Just like Home (2007 film)

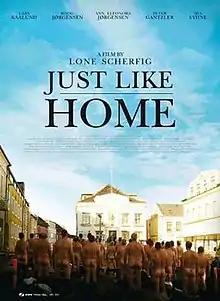
Theatrical release poster

Just Like Home is a 2007 drama film directed by Lone Scherfig. It stars Lars Kaalund and Bodil Jørgensen.